2023 Tour de France

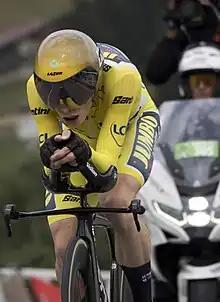
Jonas Vingegaard in the yellow jersey during the Individual time trial on stage 16

The third week began with a time trial of 22.4 km between Passy and Combloux in which Pogačar aimed to reverse the 10 second lead of Vingegaard, but the latter won stage 16 decisively and widened his lead to 1 minute and 48 seconds. Pogačar came in second, over a minute ahead of Vingegaard's teammate van Aert, while Adam Yates moved into third place in the general classification, ahead of Rodriguez. On stage 17, which was a mountainous one, a fierce counter-attack from Pogačar was expected. However, Pogačar needed assistance from his teammate Marc Soler in the climb towards the Col de la Loze and lost further time to Vingegaard, who widened the lead to more than seven minutes in a stage won by Gall.